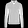
Label: Pullover